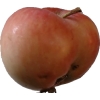
Label: Apple 10